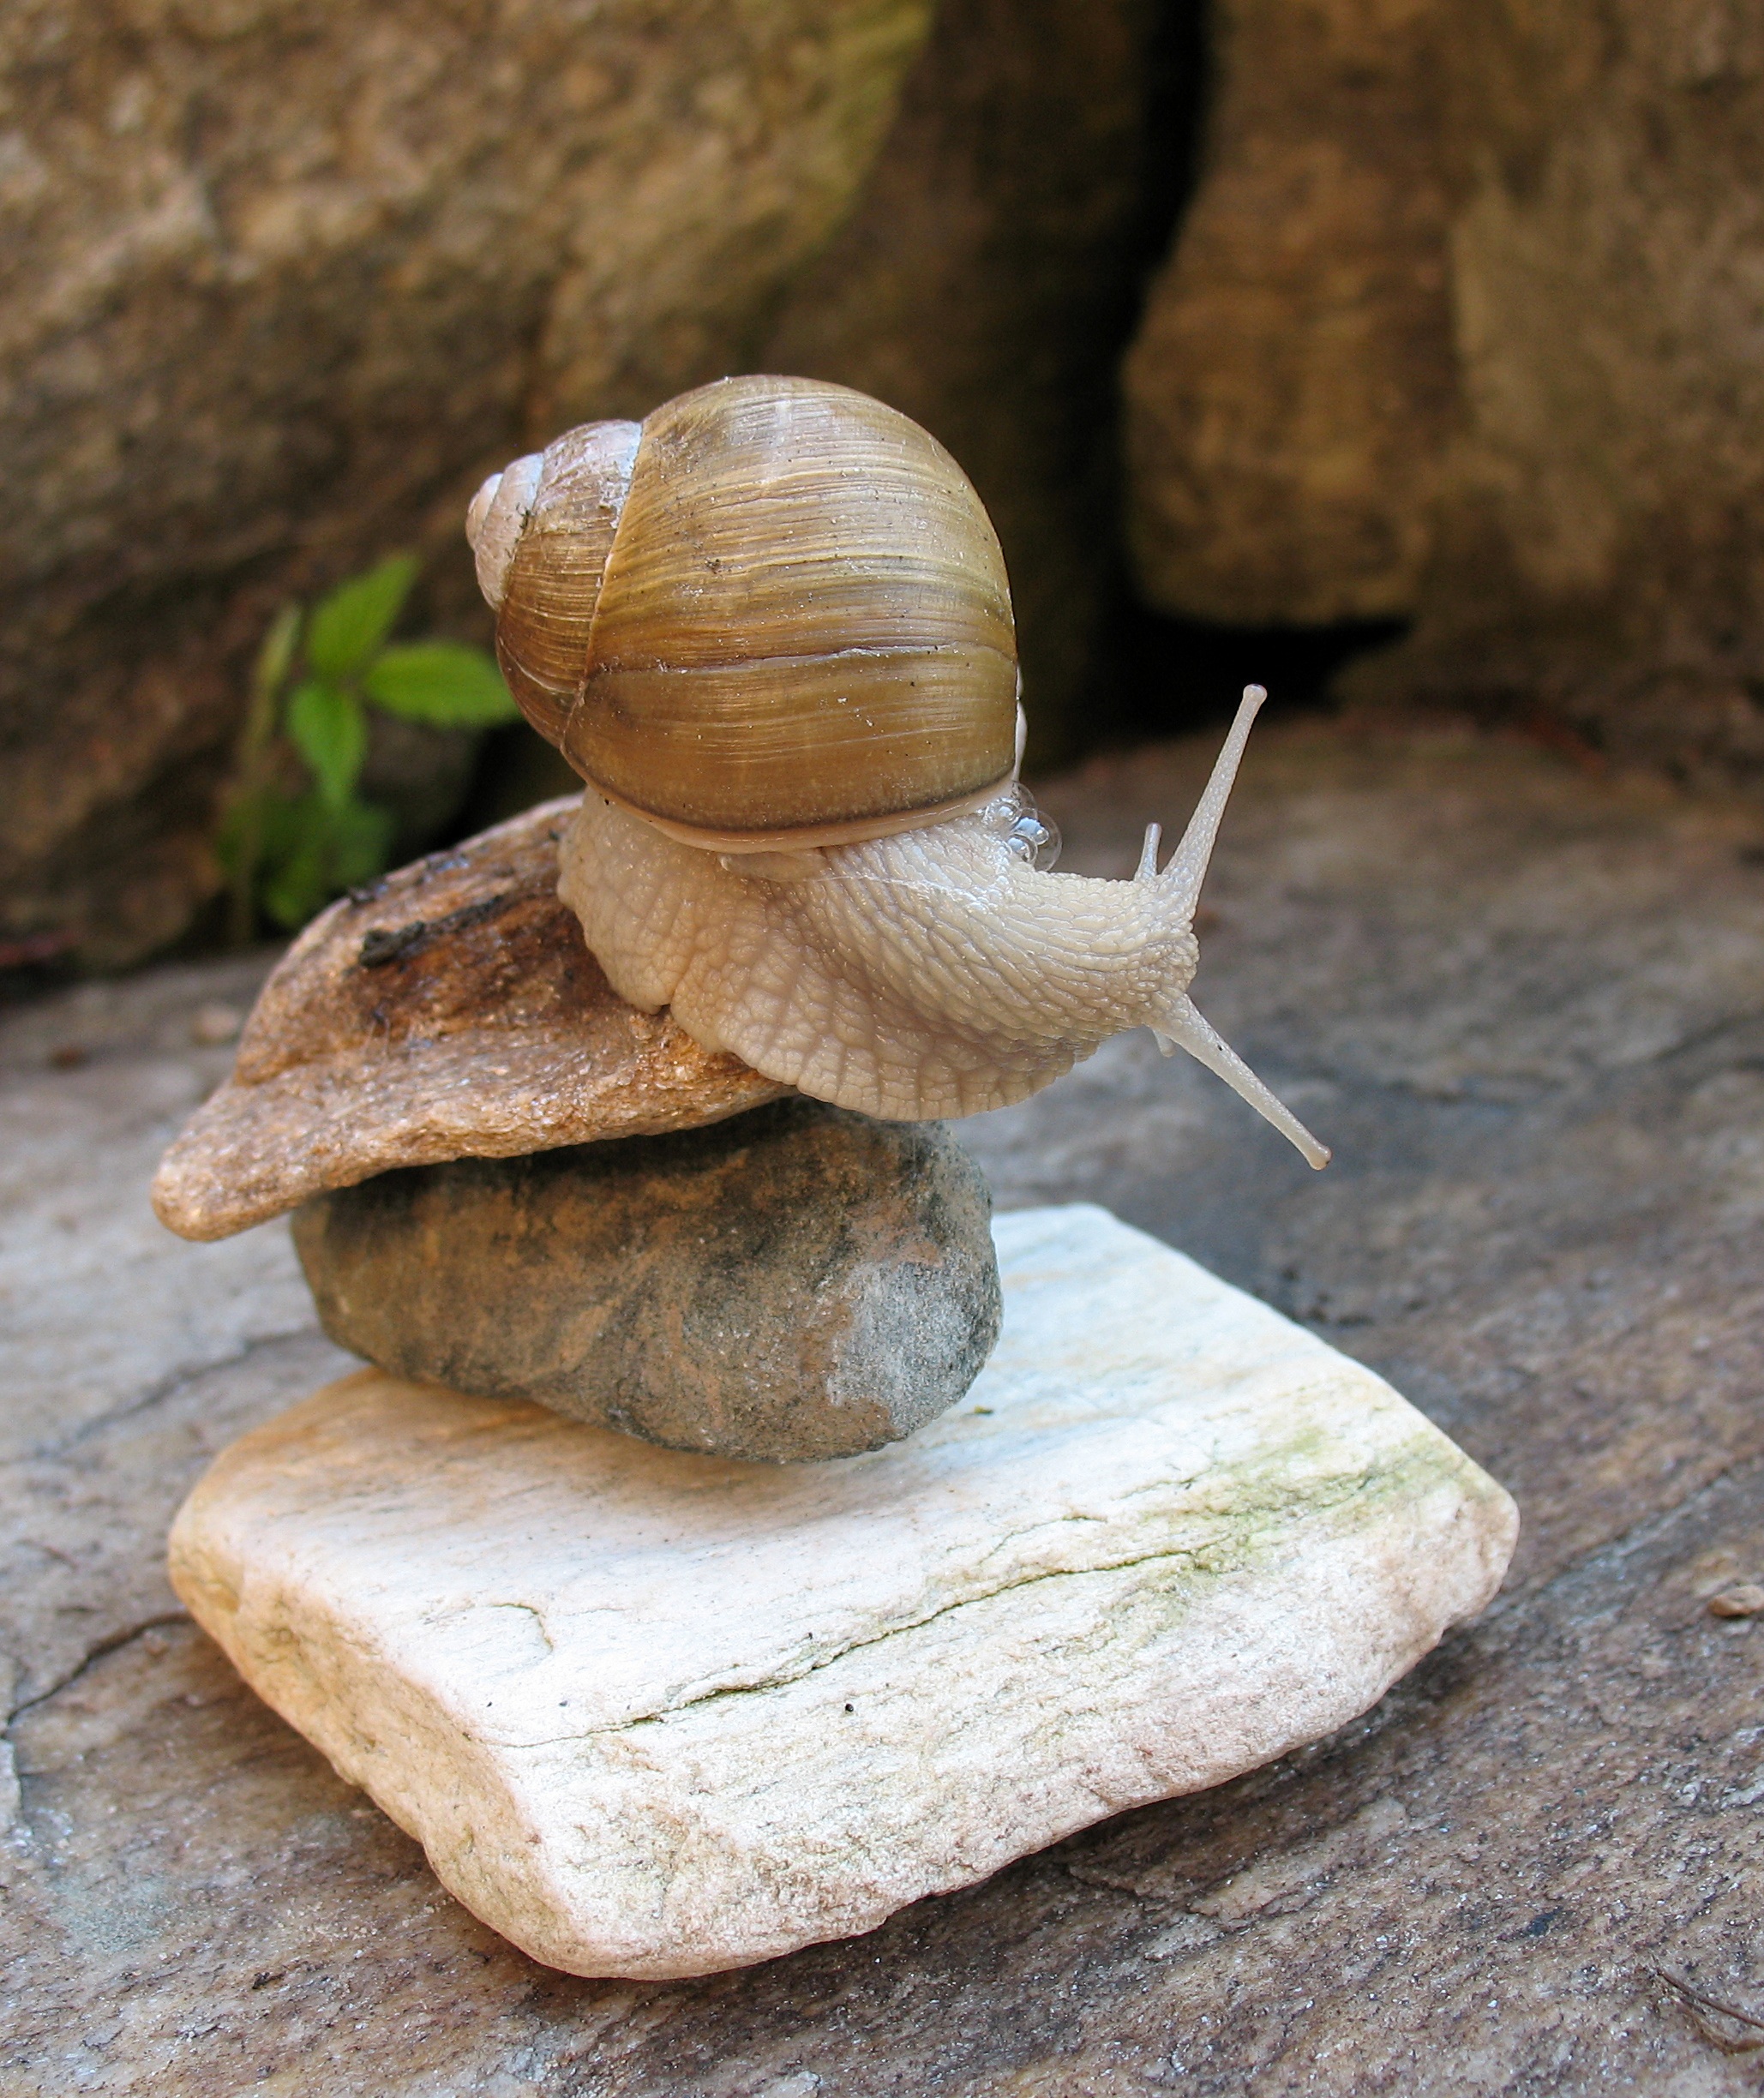
rock, wood, white, balance, fauna, material, invertebrate, seashell, rocks, snail, acrobatics, a pet